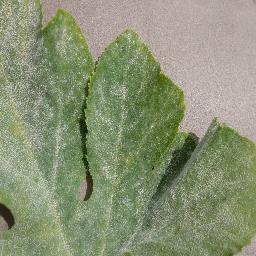
Label: Squash___Powdery_mildew